Four Christmases

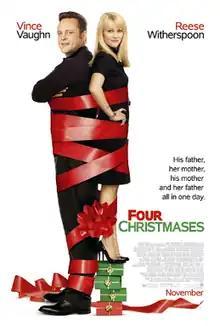
Theatrical release poster

Four Christmases is a 2008 American Christmas comedy-drama film starring Vince Vaughn and Reese Witherspoon with Robert Duvall, Jon Favreau, Mary Steenburgen, Dwight Yoakam, Tim McGraw, Kristin Chenoweth, Jon Voight, and Sissy Spacek in supporting roles. The film is director Seth Gordon's first studio feature film. It tells the story of a couple who must travel to four family parties after their vacation plans get canceled due to dense fog. The film was produced by New Line Cinema and Spyglass Entertainment and released by Warner Bros. Pictures on November 26, 2008. It received generally negative reviews from critics but earned $163 million worldwide.